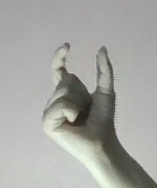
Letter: nun